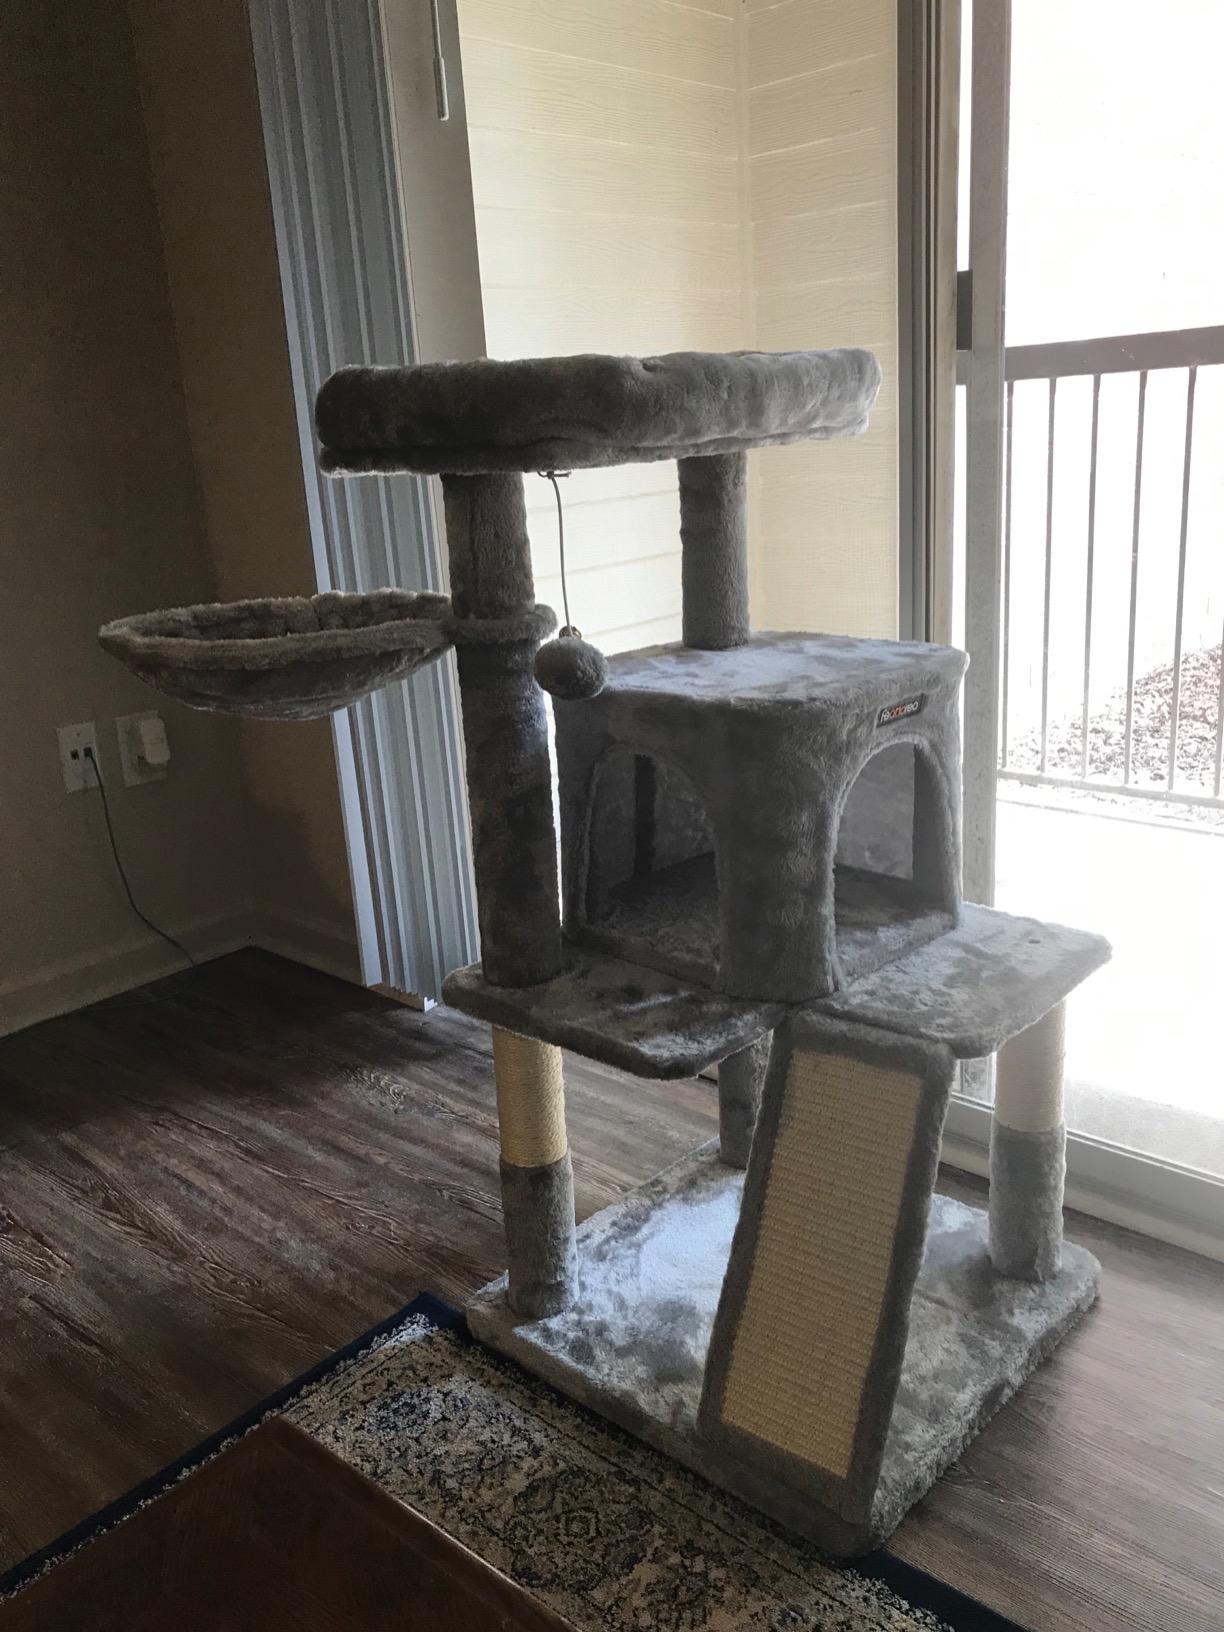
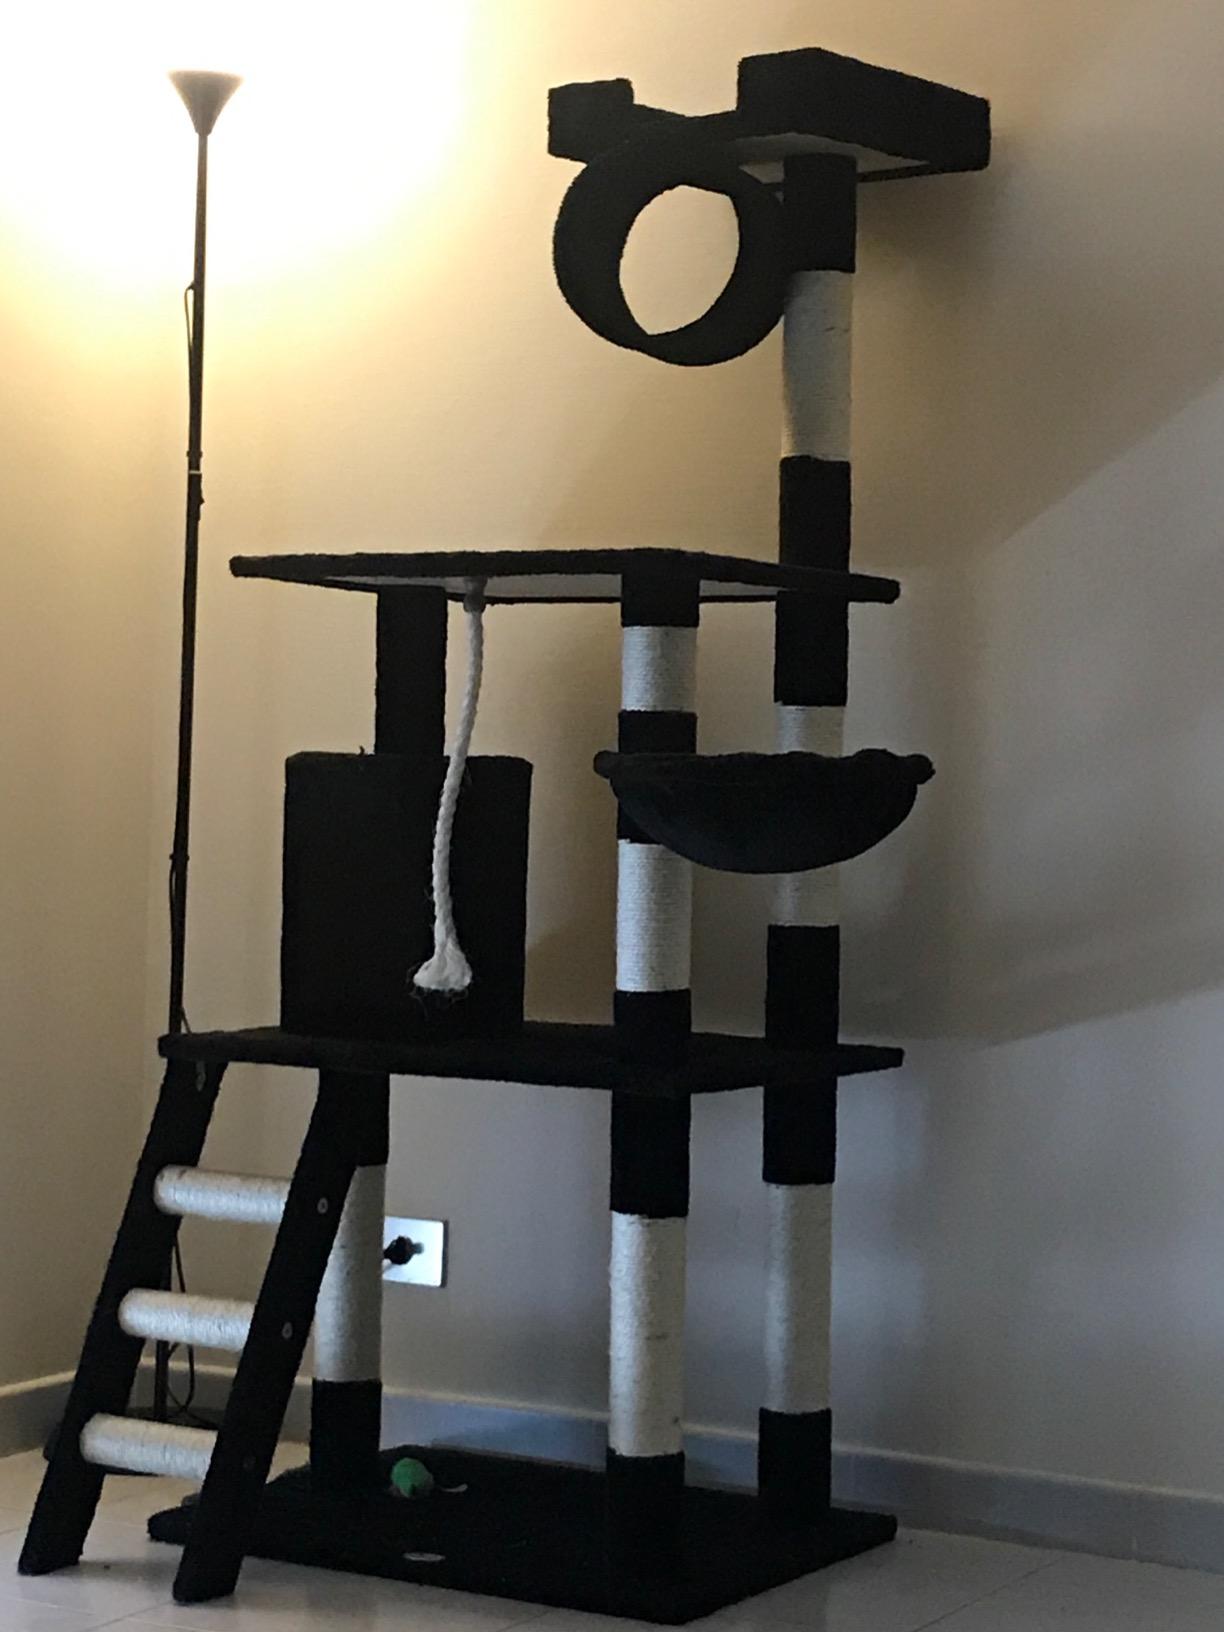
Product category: items_cat tree
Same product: no